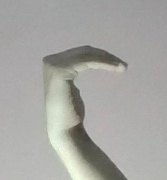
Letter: haa